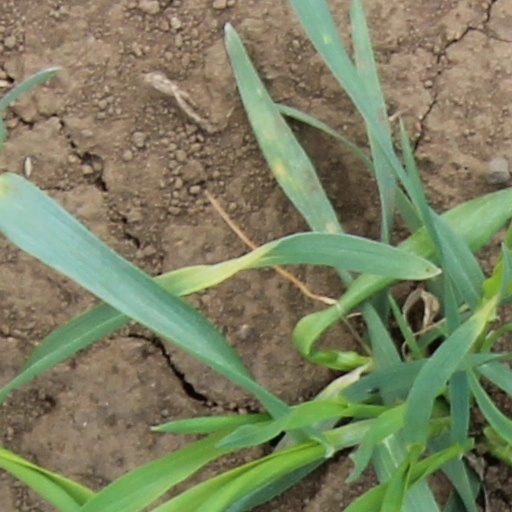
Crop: wheat